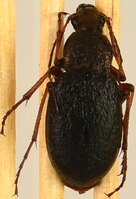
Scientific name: Chlaenius aestivus
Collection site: Smithsonian Conservation Biology Institute NEON (SCBI), plot SCBI_008